History of anthropology by country

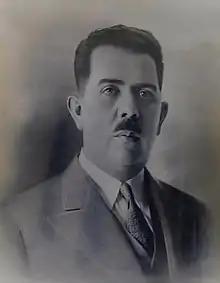
President Lazaro Cardenas, in office 1934-1940

Manuel Gamio, the first Mexican anthropologist, earned his PhD in 1921, having studied under Franz Boas. The first anthropology department was established in 1938. Indigenous population studies known as indigenism, are an integral part of Mexican anthropology, and became popular during the presidency of Lázaro Cardenas, serving from 1934 to 1940. The National Institute of Anthropology and History was established by President Lázaro Cárdenas in 1939, and remains a prominent place of anthropological study in Latin America. The nation-building interests of incorporating the indigenous population into the Mexican state also led to the establishment of the Inter-American Indian Institute in 1942, in Mexico City, along with the establishment of the academic journal, America Indígena. Marxist theory was predominantly used to analyze social phenomena, and was combined with social evolution theory that viewed Mexico in three historical time phases: pre-Hispanic, Colonial, and Modern.